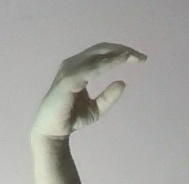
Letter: jeem